Iran–Russia relations

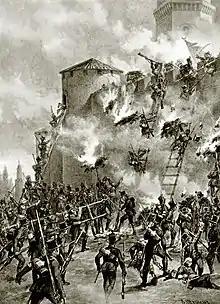
The Battle of Ganja (1804) during the Russo-Persian War (1804–1813).

A weakened and bankrupted royal court, under Fath Ali Shah, was forced to sign the notoriously unfavourable Treaty of Gulistan (1813) following the outcome of the Russo-Persian War (1804–1813), irrevocably ceding what is modern-day Dagestan, Georgia, and large parts of the Republic of Azerbaijan. The Treaty of Turkmenchay (1828) was the outcome of the Russo-Persian War (1826–1828), which resulted in the loss of modern-day Armenia and the remainder of the Azerbaijan Republic, and granted Russia several highly beneficial capitulatory rights, after efforts and initial success by Abbas Mirza failed to ultimately secure Persia's northern front. By these two treaties, Iran lost swaths of its integral territories that had made part of the concept of Iran for centuries. The area to the north of the Aras River, which included the territories of the contemporary nations of Georgia, Azerbaijan, Armenia and the North Caucasian Republic of Dagestan, were Iranian territory until they were occupied by Russia in the course of the 19th century. Russia more or less openly pursued a policy to free their newly conquered land from Iran's influence. By doing this, the Russian government helped to create and spread a new Turkic identity that, in contrast to the previous one, was founded on secular principles, particularly the shared language. As a result, many Iranian-speaking residents of the future Azerbaijan Republic at the time either started hiding their Iranian ancestry or underwent progressive assimilation. The Tats and Kurds underwent these integration processes particularly quickly.